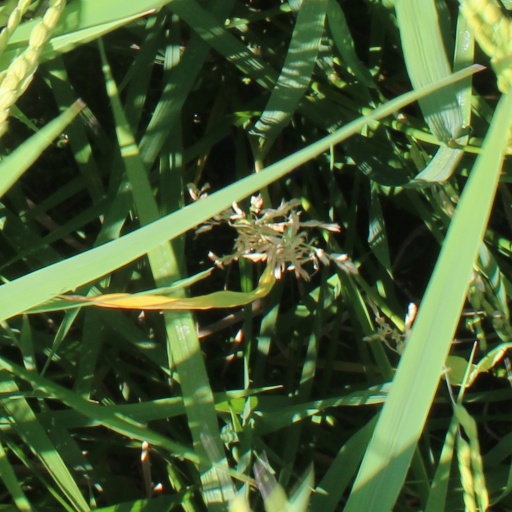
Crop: rice